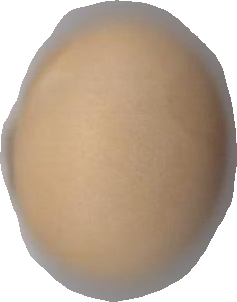
Variety: Grobogan